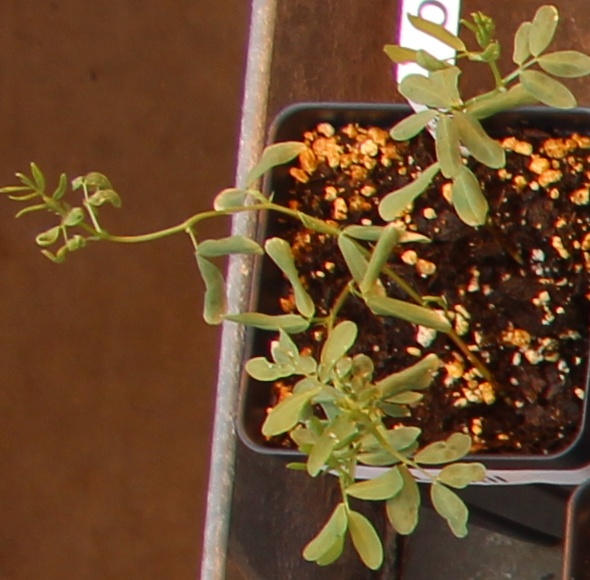
Label: Lentil